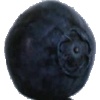
Label: Blueberry 1